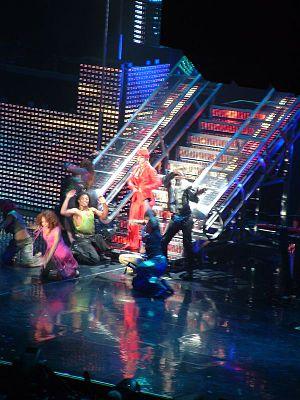
Me Against the Music est une chanson issue du quatrième album de la chanteuse américaine pop Britney Spears, In the Zone. Le titre présente un duo avec Madonna. Il est paru le 20 octobre 2003, en tant que premier single de l'album. Après avoir fréquenté Britney Spears durant une nuit à New York, Christopher Stewart et Penelope Magnet ont commencé à travailler sur la chanson pour elle. Pendant les répétitions des MTV Video Music Awards en 2003 Britney Spears fait écouter le morceau à Madonna et lui demande de l’interpréter avec elle. Me Against the Music suit des influences hip-hop avec l’utilisation de guitares funk. Britney Spears et Madonna chantent ensemble les couplets et Madonna chante seule le pont. Du point de vue des paroles, la chanson parle de battre la musique et du plaisir de se laisser aller sur le piste de danse.
The Onyx Hotel Tour est la quatrième tournée de la chanteuse américaine Britney Spears afin de promouvoir son quatrième album studio In the Zone. Elle s'est déroulée entre l'Amérique du Nord et l'Europe. Cette série de concerts pour promouvoir l'opus est annoncée en décembre 2003. Son nom d'origine était le In the Zone Tour, mais Britney Spears fut poursuivie pour contrefaçon de marque et interdite d'utiliser ce nom. La chanteuse se sentait inspirée sur le fait de créer un spectacle qui aurait pour thème un hôtel et plus tard, cela sera mixé avec le concept d'une pierre d'onyx. La scène, inspirée par les comédies musicales de Broadway, est moins élaborée que durant les précédentes tournées. La liste des chansons interprétées est essentiellement composée par les titres de l'album In the Zone, ainsi que certains morceaux retravaillés afin d'y inclurent différents éléments de jazz, de blues et de percussions latines. Le promoteur des concerts, Clear Channel Communications, vend la tournée à un public plus adulte que celui des précédents concerts tandis que MTV promeut largement la tournée dans des émissions télévisées et sur Internet.